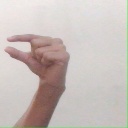
अक्षर: ग